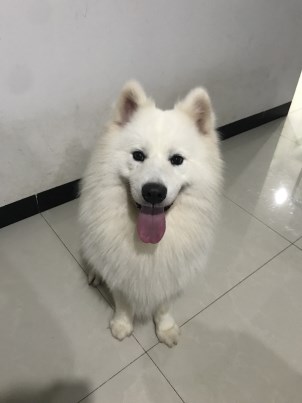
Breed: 2192-n000088-Samoyed